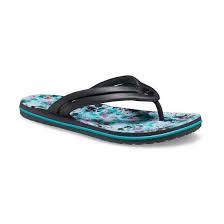
Label: Clog